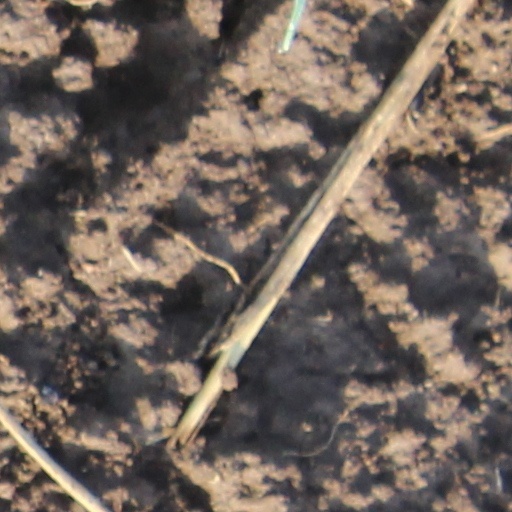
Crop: wheat